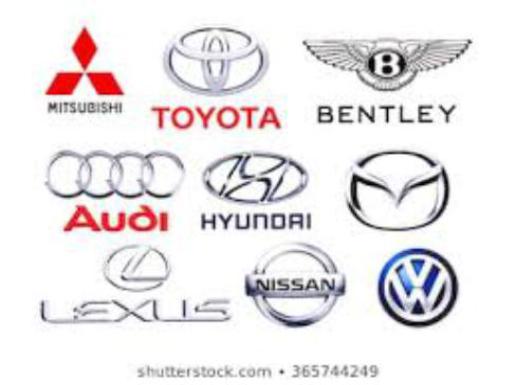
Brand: lexus-2
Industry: Transportation